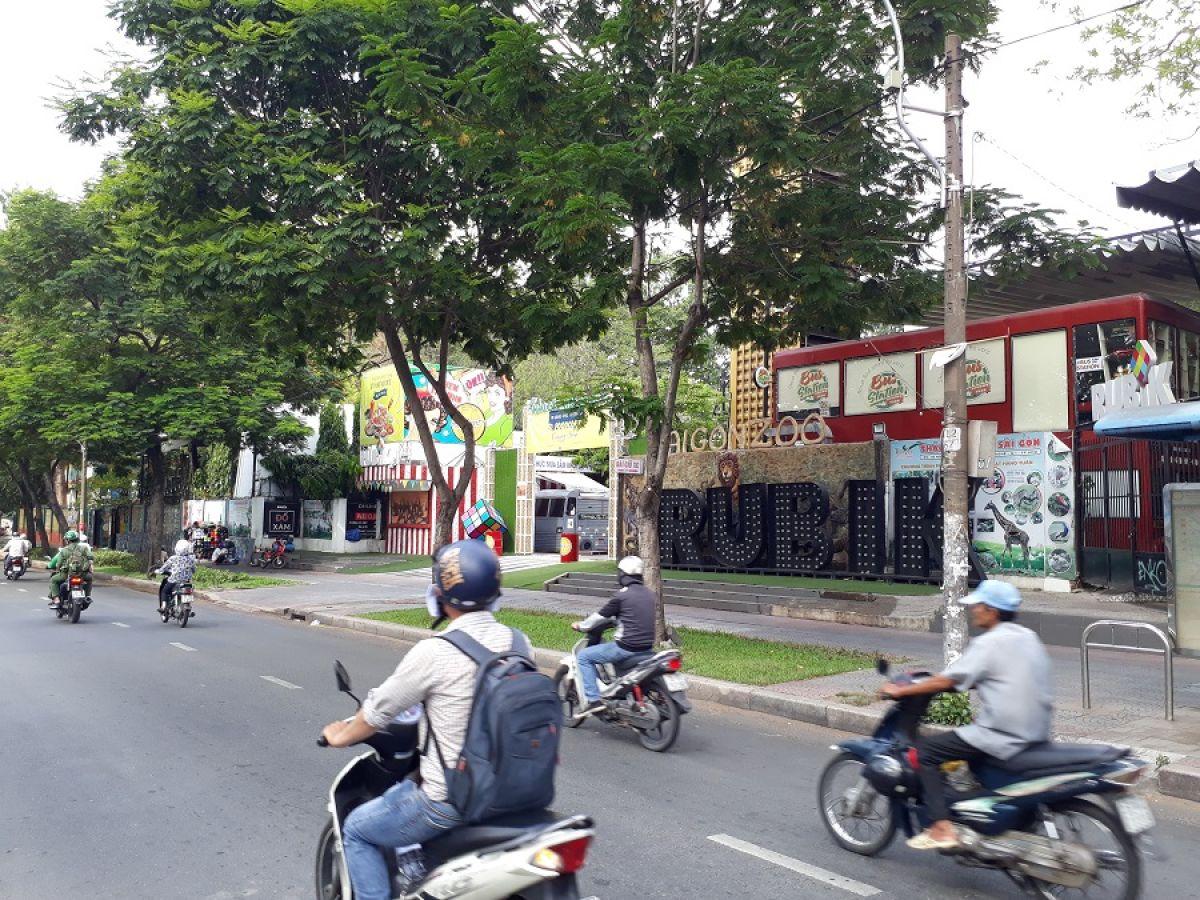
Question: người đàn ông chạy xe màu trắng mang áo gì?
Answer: áo sơ mi